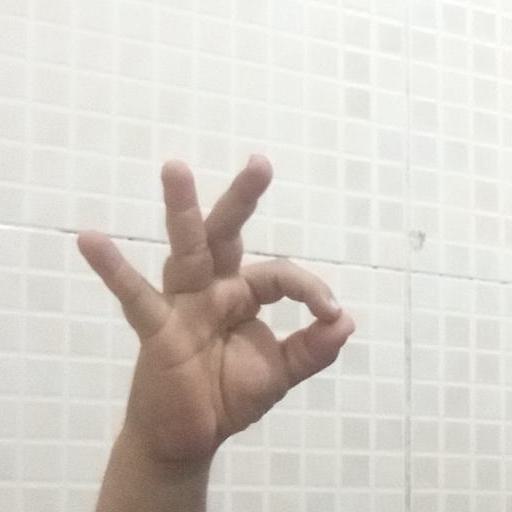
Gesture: ok